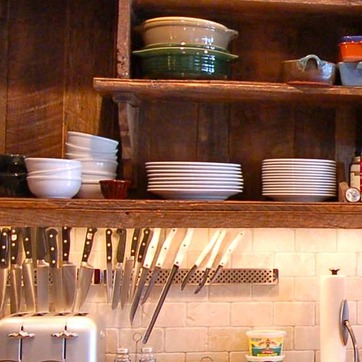
Material: ceramic